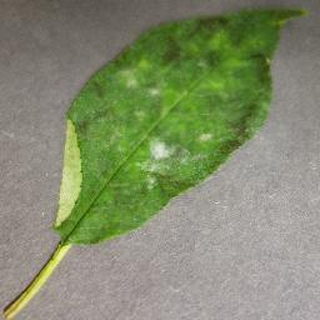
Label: cherry_powdery_mildew